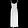
Label: Dress